Yahweh

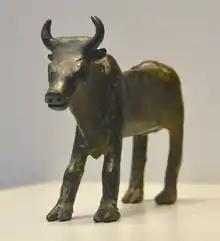
Early Iron Age bull figurine from Bull Site at Dhahrat et-Tawileh (modern West Bank, ancient Ephraim), representing El, Baal or Yahweh

In the Early Iron Age, the modern consensus is that there was no distinction in language or material culture between Canaanites and Israelites. Scholars accordingly define Israelite culture as a subset of Canaanite culture. In this view, the Israelite religion consisted of Canaanite gods such as El, the ruler of the pantheon, Asherah, his consort, and Baal.